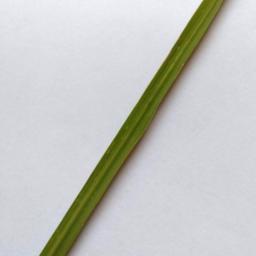
Label: Rice___Healthy